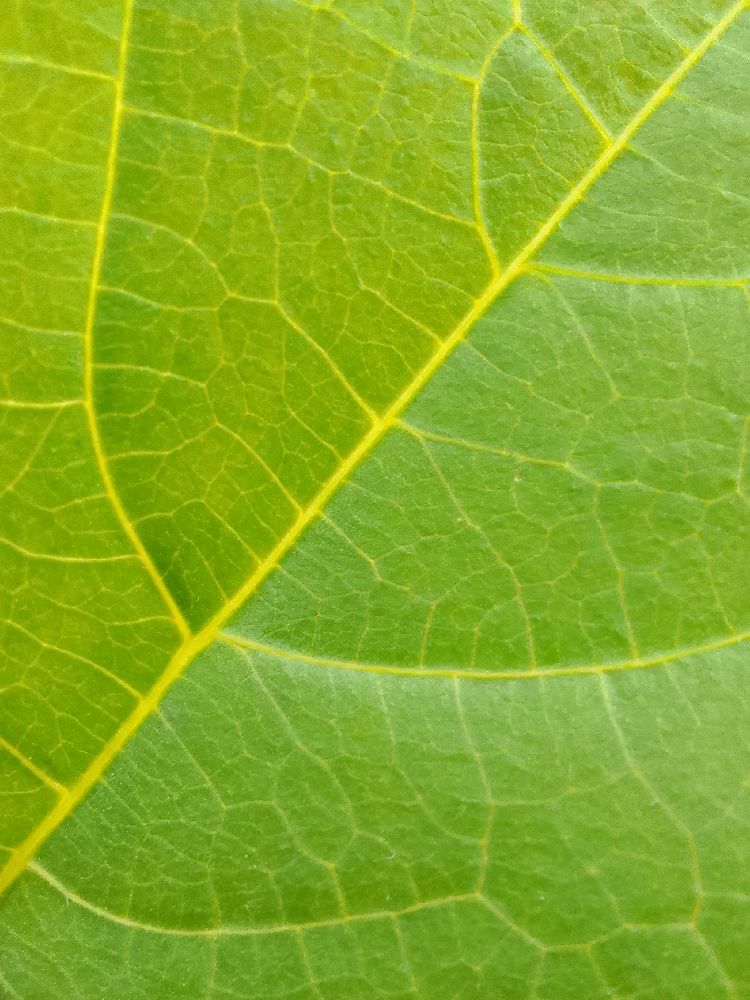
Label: healthy